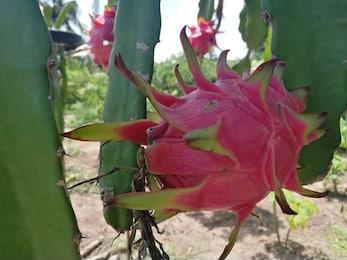
Label: Dragonfruit